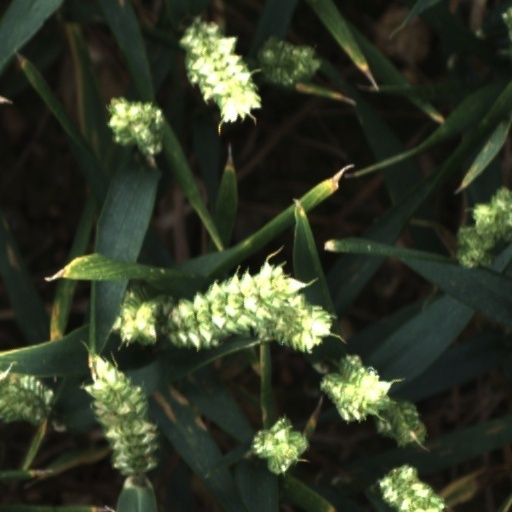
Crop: wheat